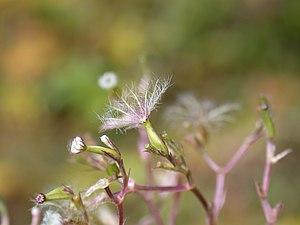
Un pappus, appelé aussi aigrette, est une petite touffe ou un faisceau de poils ou de soies qui surmontent certains akènes, notamment chez les Astéracées, afin de permettre une dispersion optimale par le vent, à l'instar d'un parachute, mais aussi par les animaux. Ce pappus est ainsi adapté à l'anémochorie et à la zoochorie.